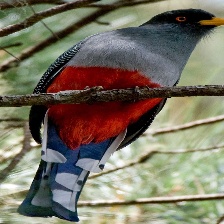
Species: CUBAN TROGON
Scientific name: PRIOTELUS TEMNURUS